List of birds of Albania

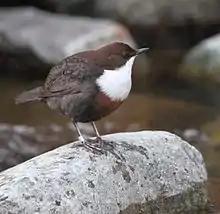

The family Corvidae includes crows, ravens, jays, choughs, magpies, treepies, nutcrackers and ground jays. Corvids are above average in size among the Passeriformes, and some of the larger species show high levels of intelligence.